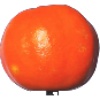
Label: clementine